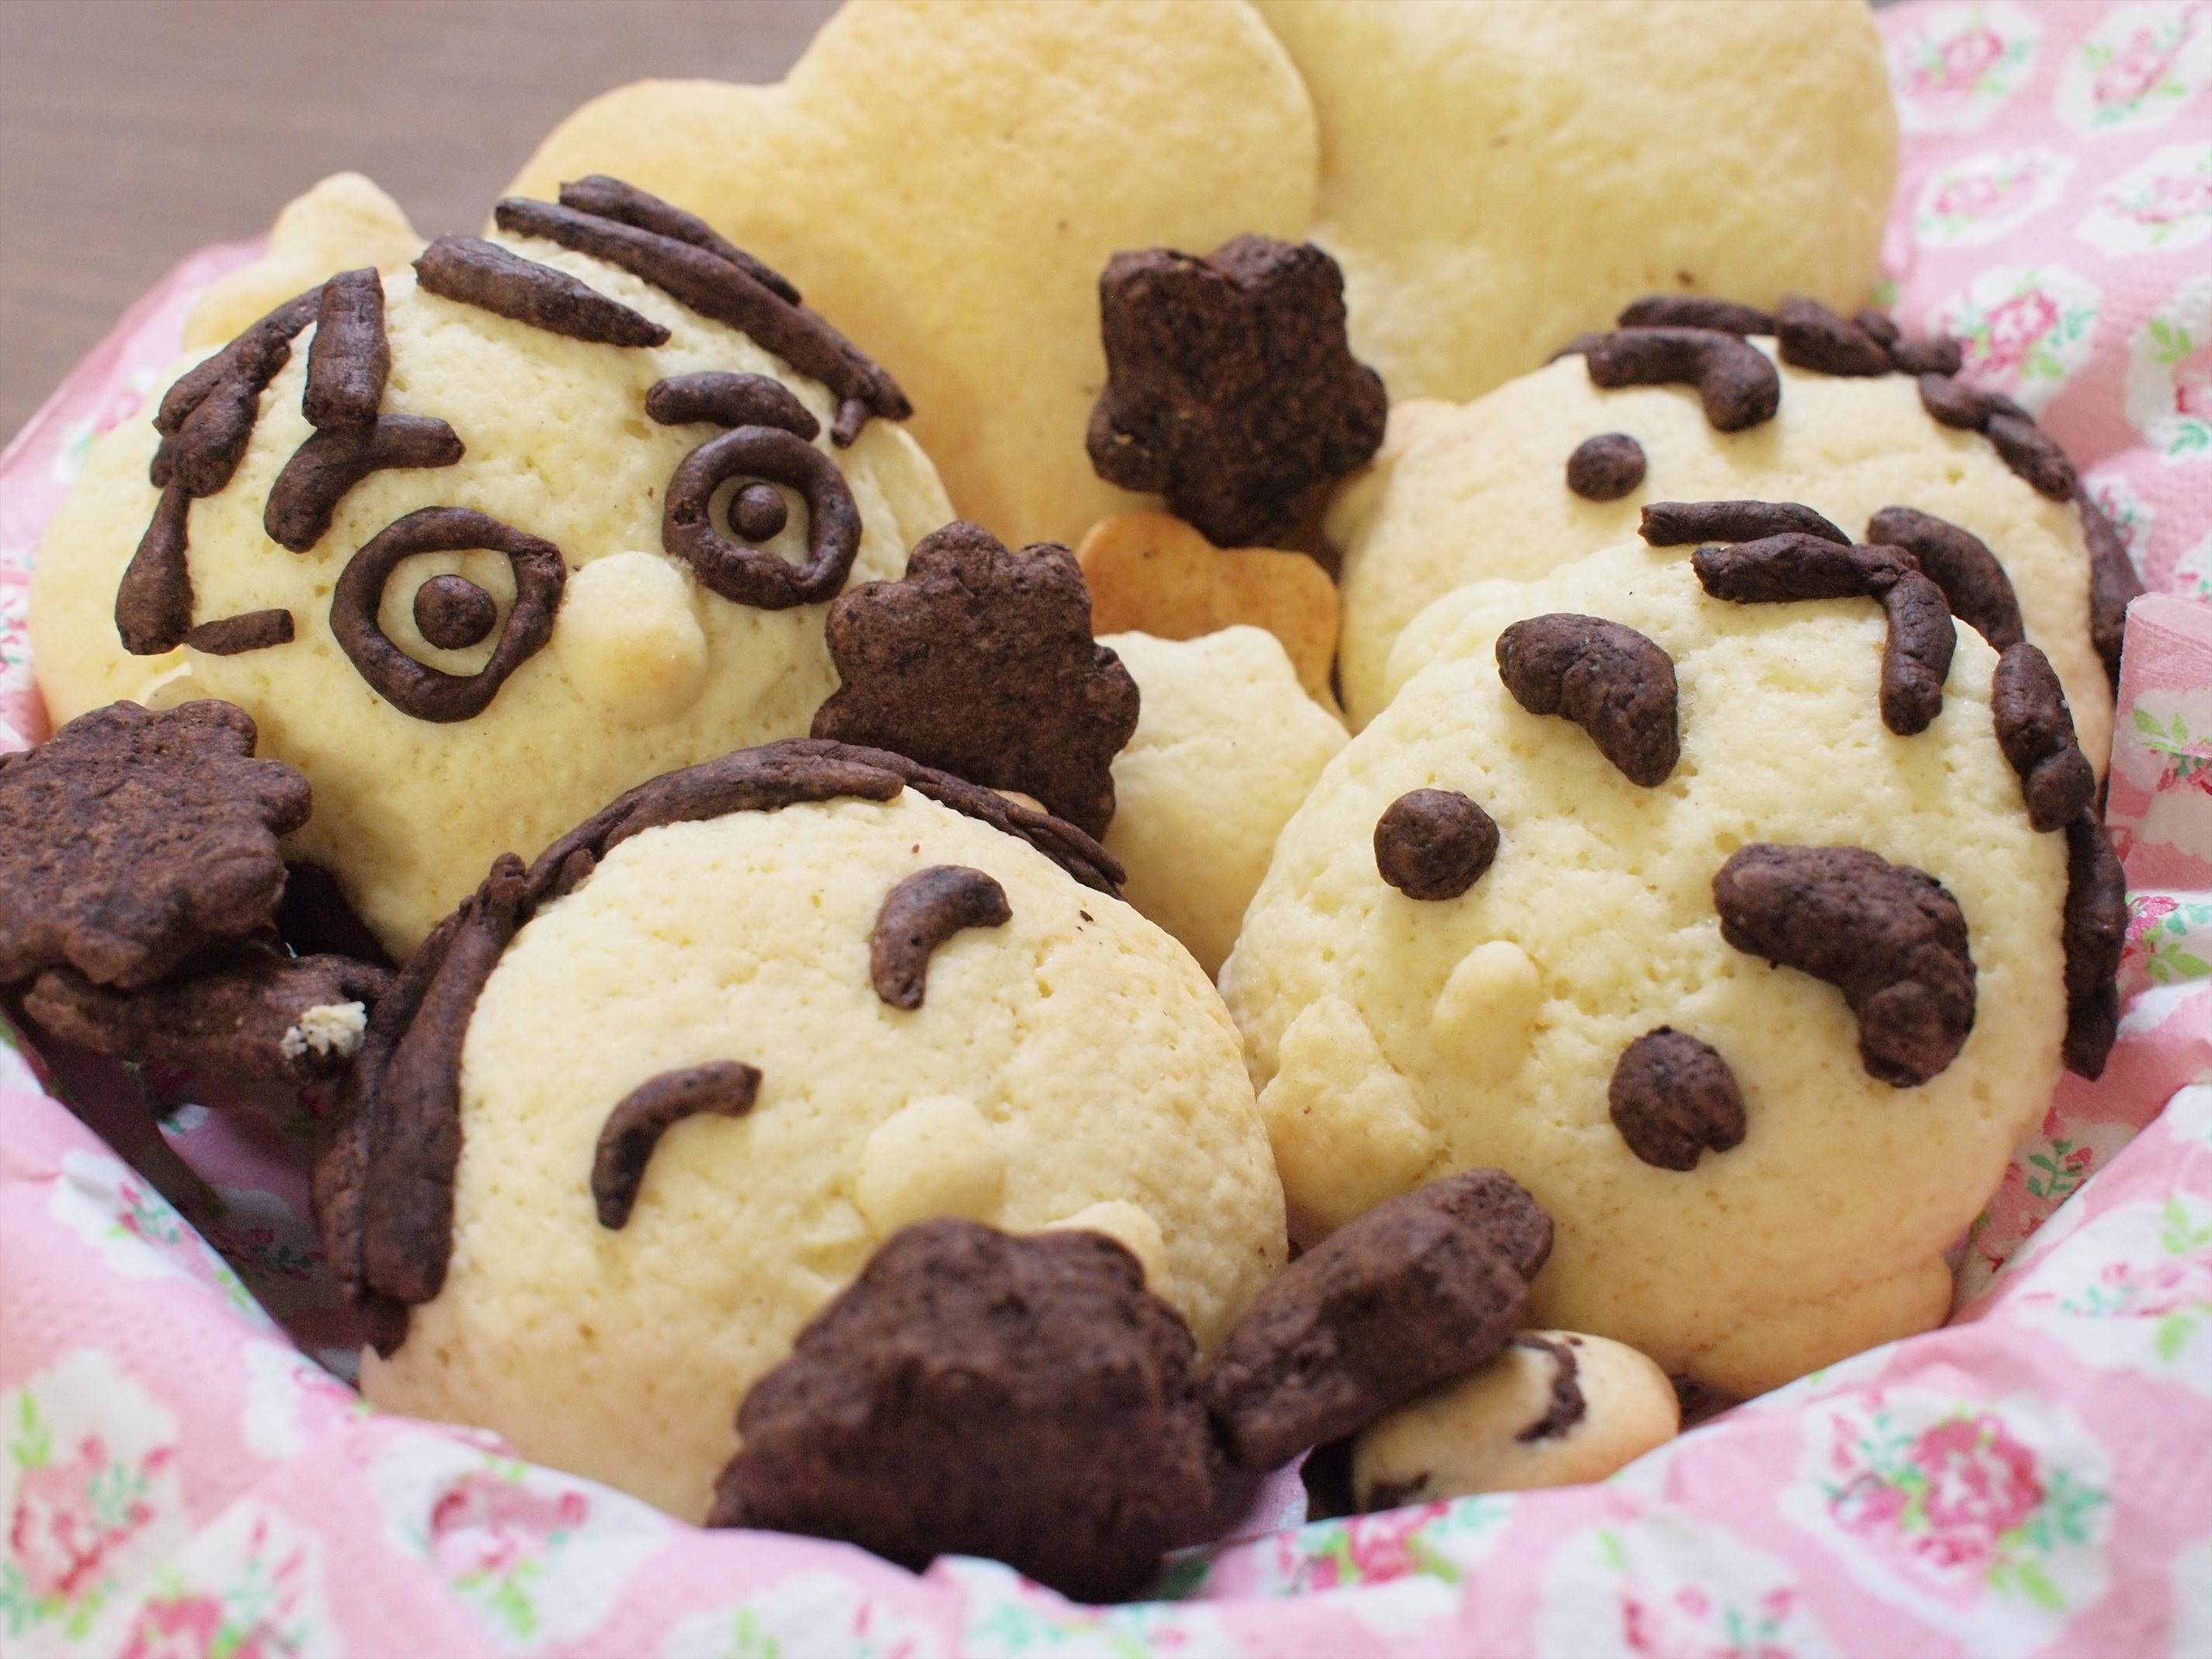
cute, food, produce, baking, cookie, dessert, smile, chocolate chip cookie, chocolate chip, family, cookies, handmade, reunion, baked goods, the warmth, cookie dough, snack food, cookies and crackers